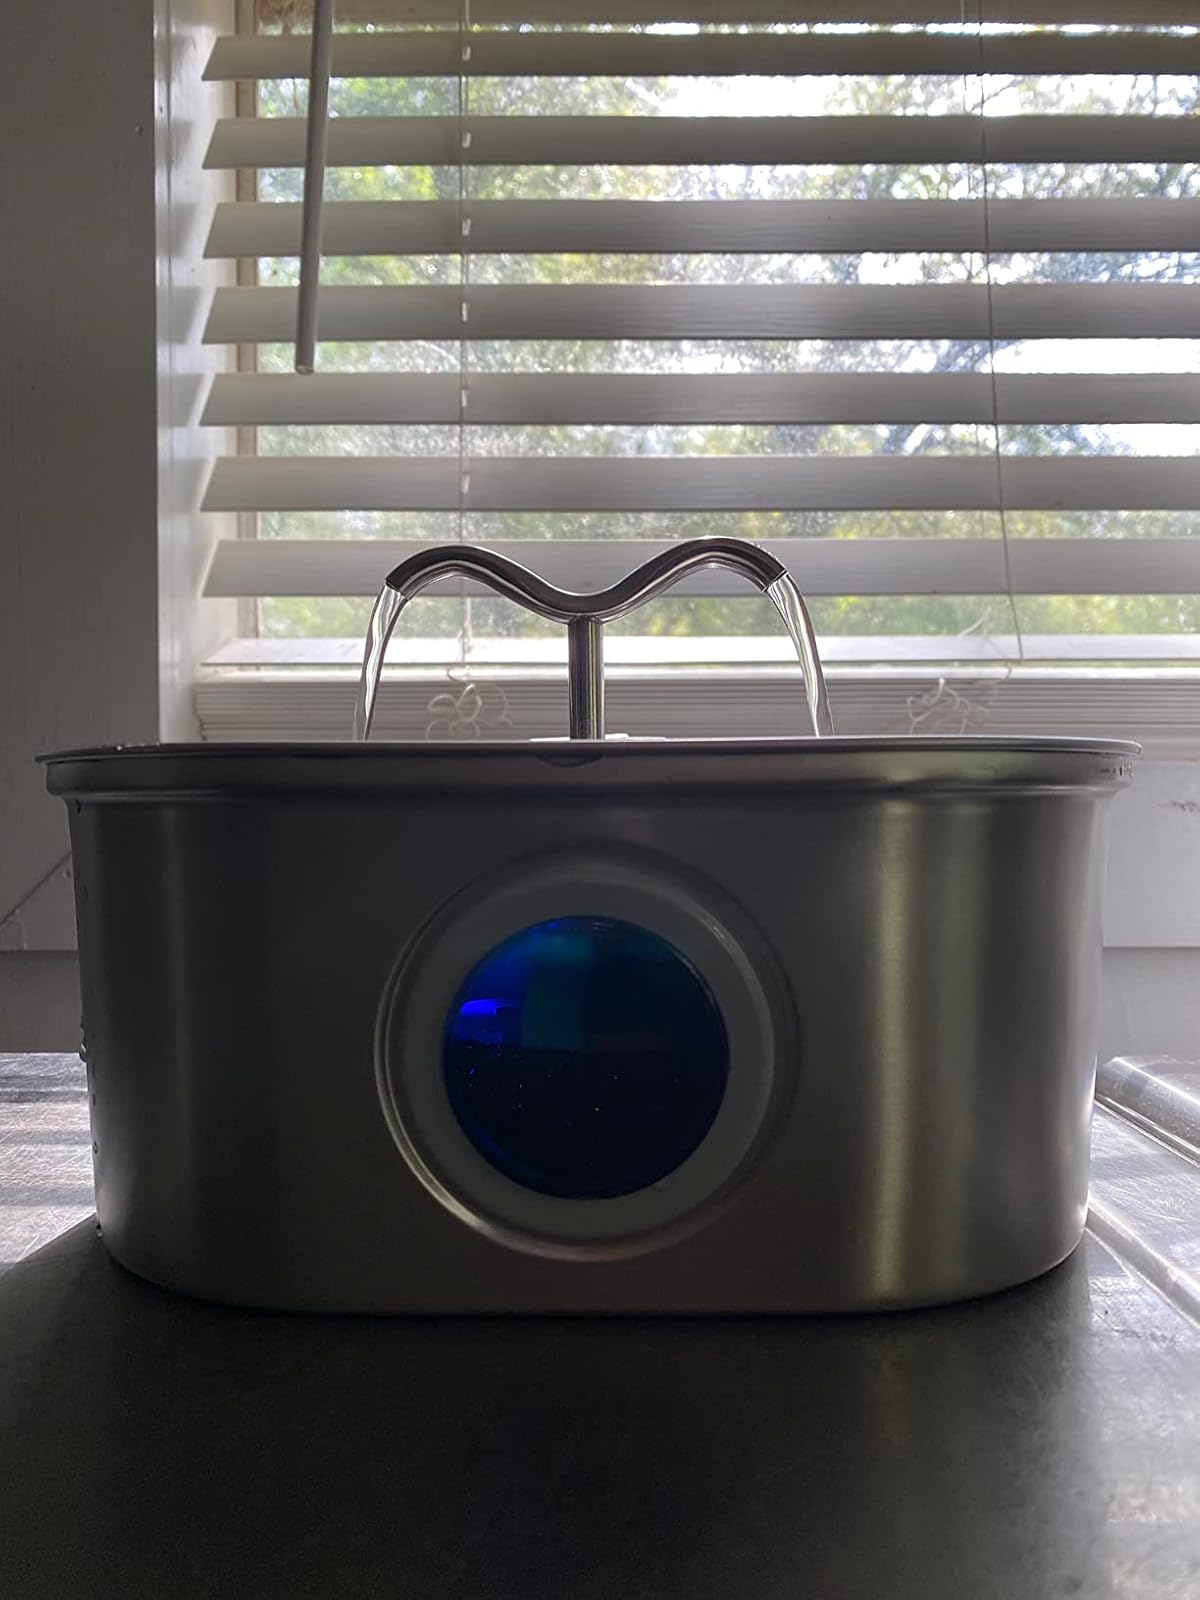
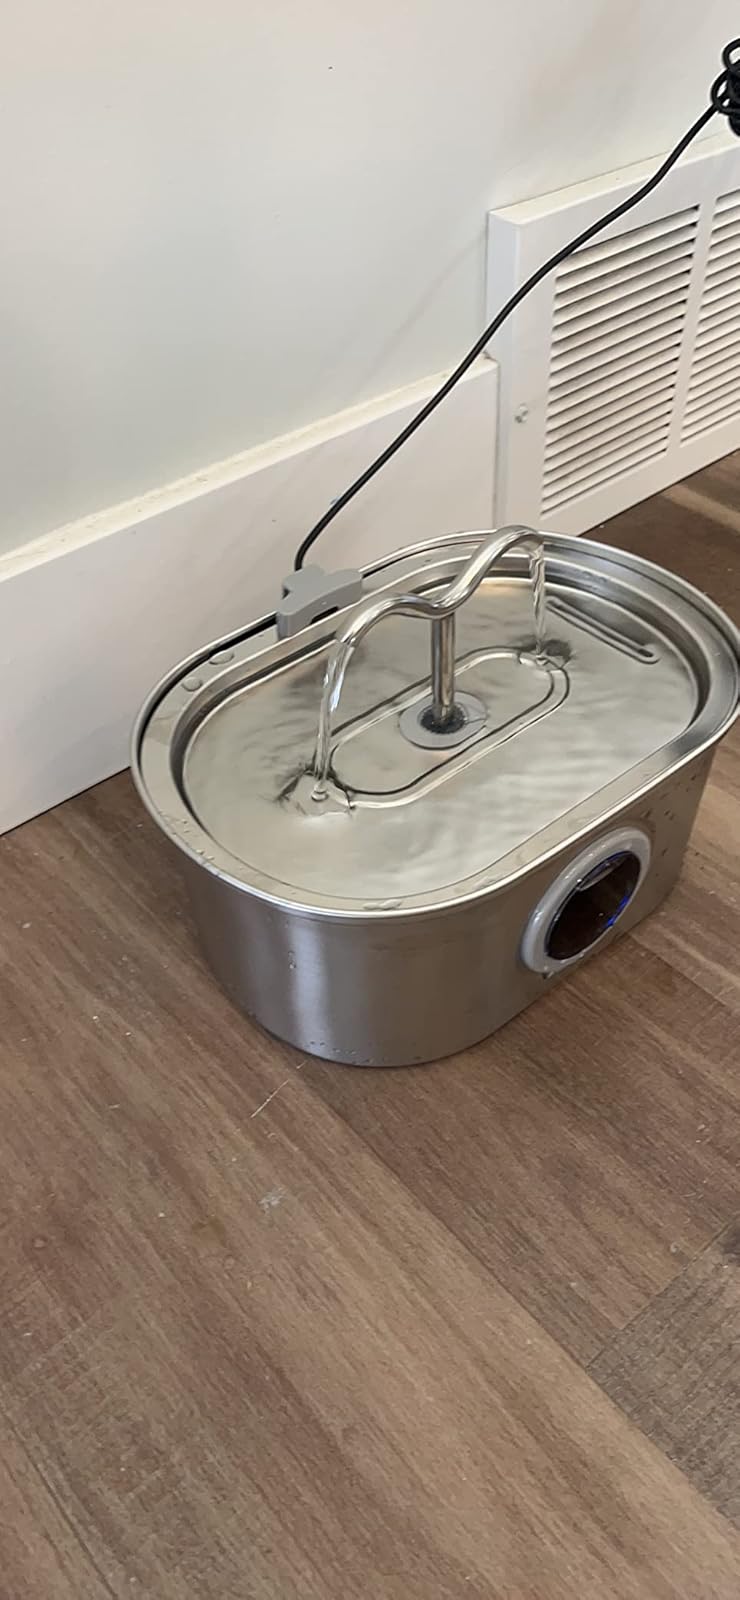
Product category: items_bowl
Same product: yes